Brookholt School of Agriculture for Women

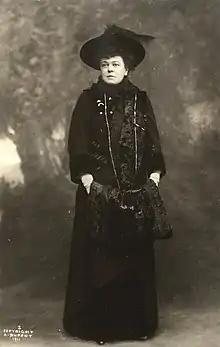
Alva Belmont, 1911

For 25 years, Belmont had been devoted to landscape gardening, from the cultivation of flowers and fruit to the management of a farm, finding in these each year complete renewal of all that had been lost in a winter's season of social events. It was natural, therefore, that in thinking over plans for improving the conditions of women and her property at Brookholt, Belmont evolved this scheme -an experiment- for showing women the charm and value of farm life.